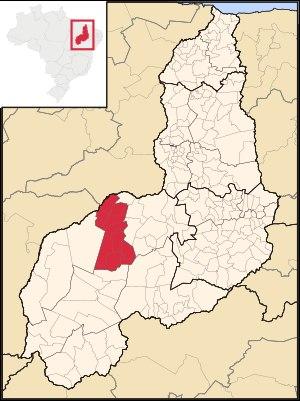
La microrégion de Bertolínia est l'une des six microrégions qui subdivisent le sud-ouest de l'État du Piauí au Brésil.